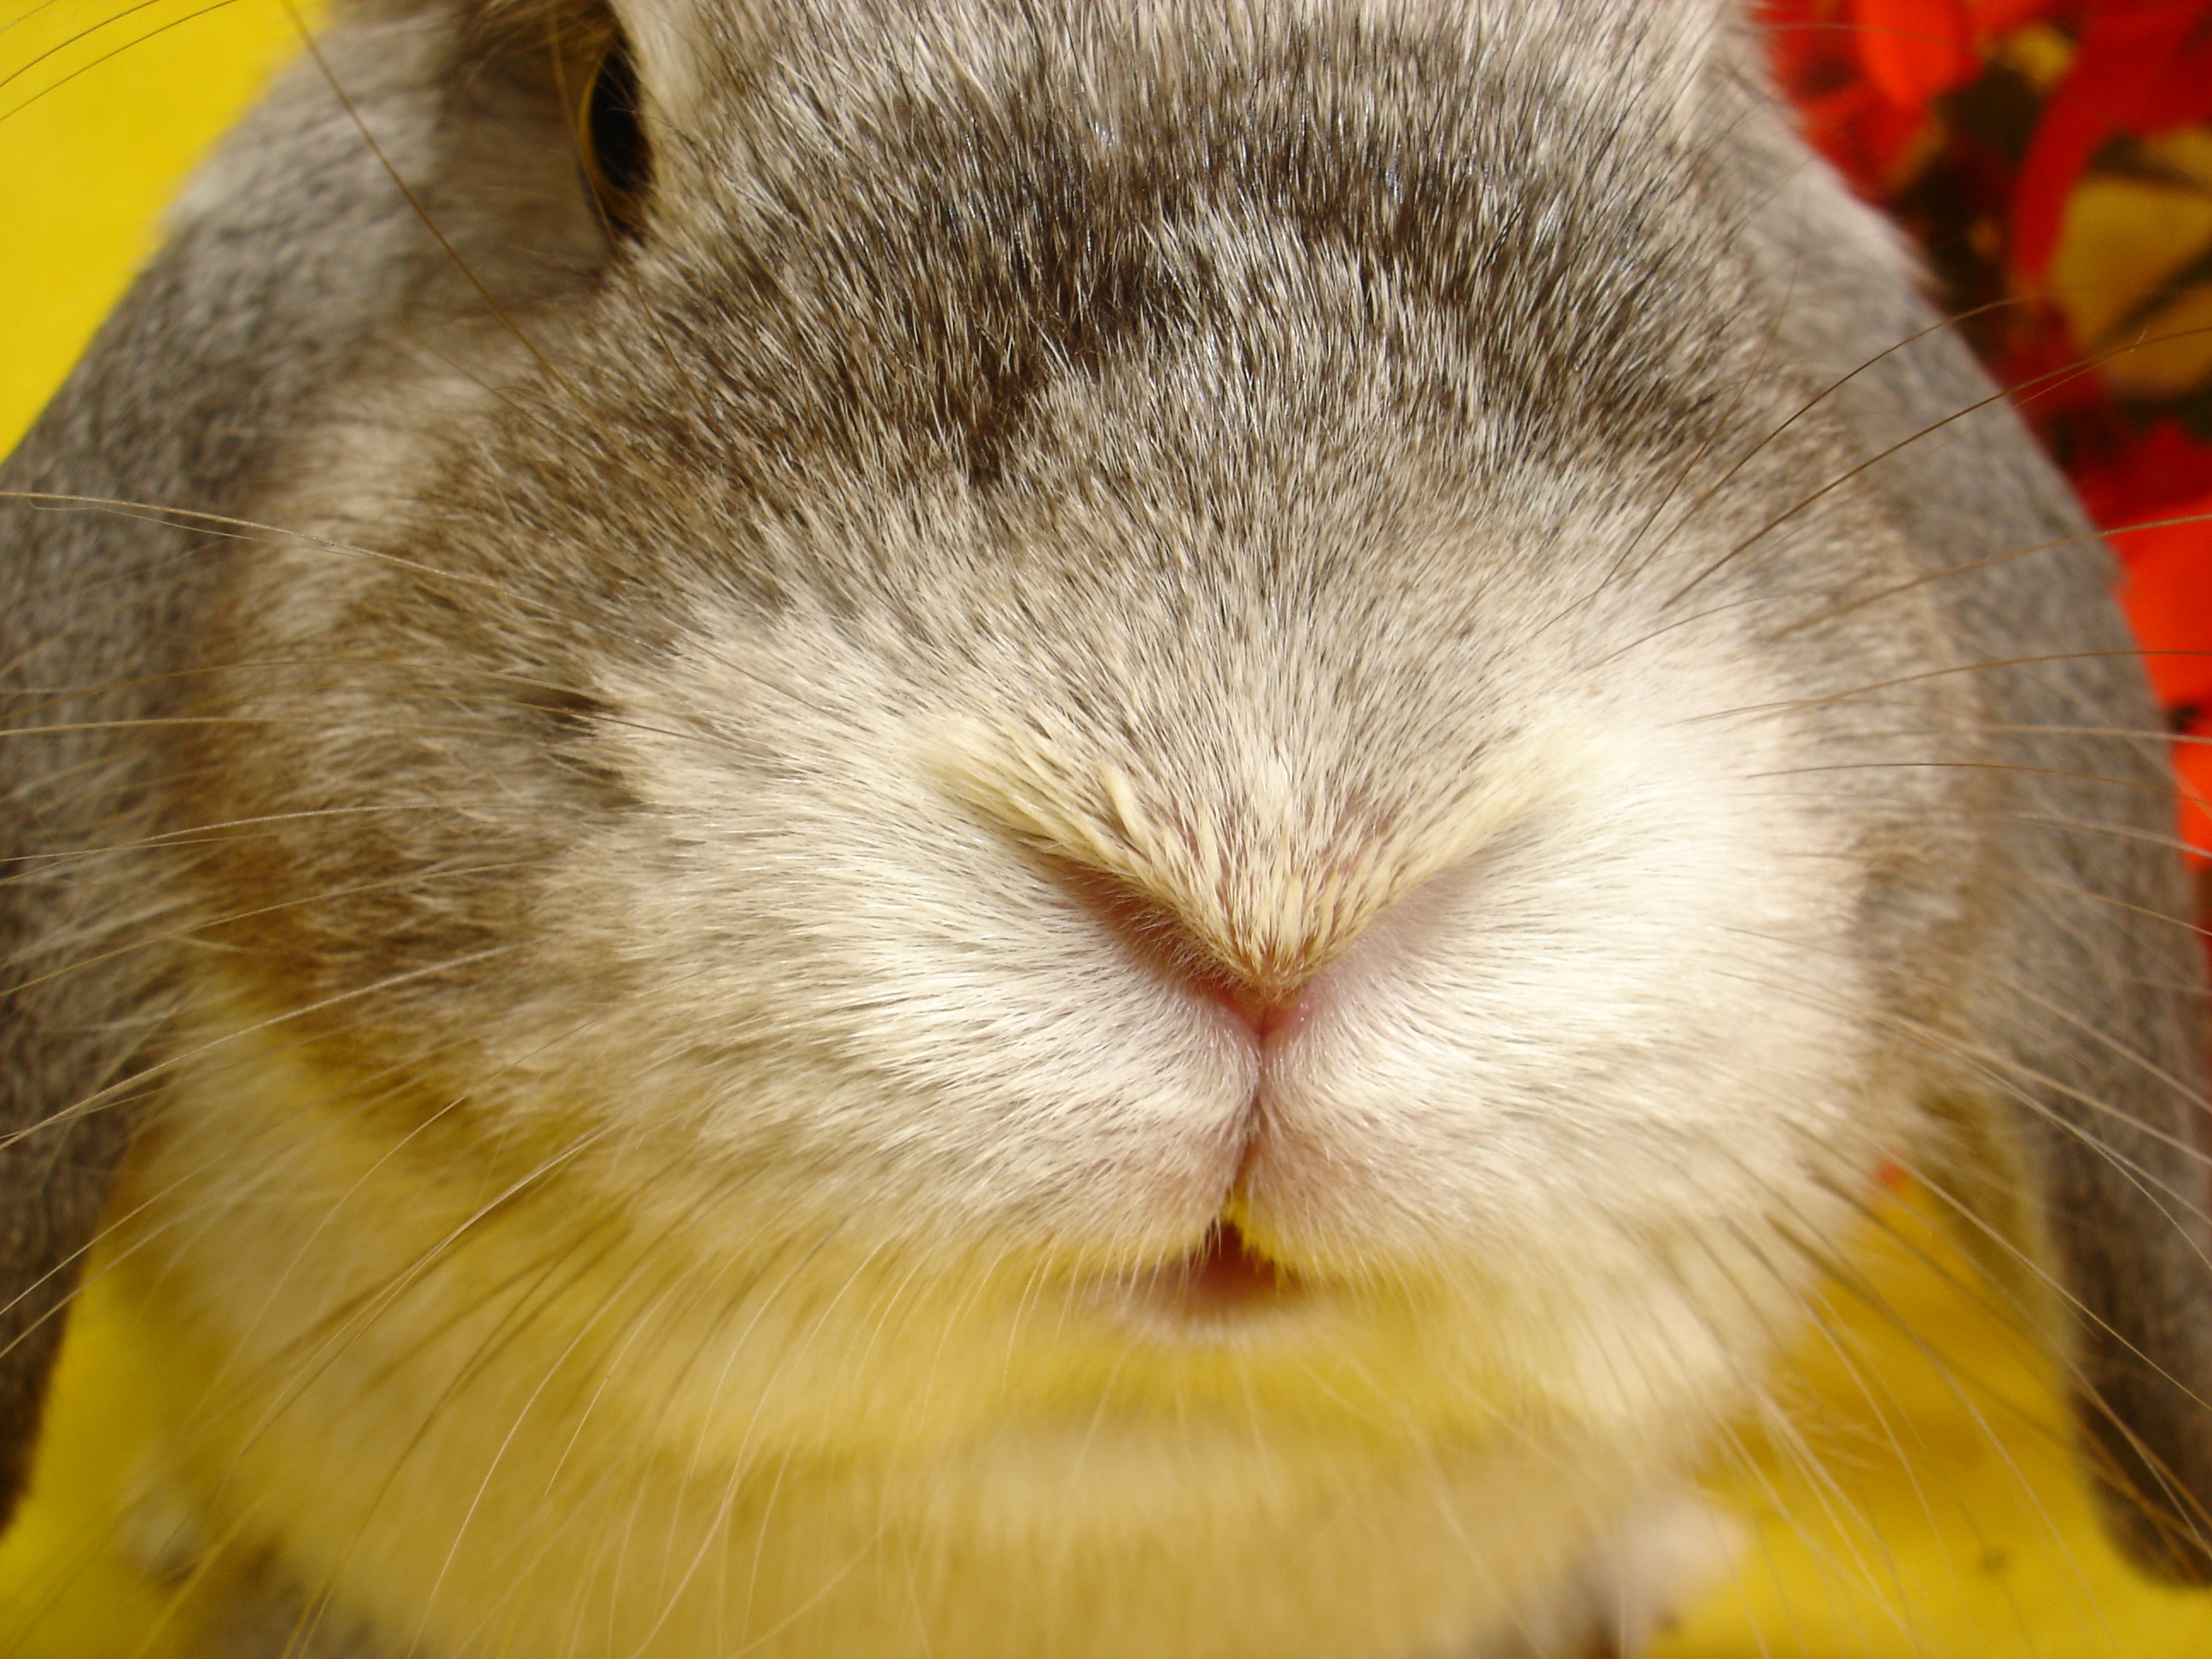
animal, wildlife, beak, mammal, hamster, rodent, fauna, rabbit, close up, nose, whiskers, vertebrate, bunny, my favorite, domestic rabbit, rabits and hares